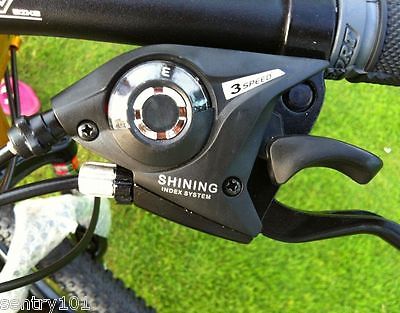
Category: bicycle